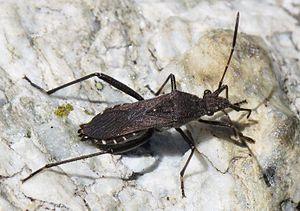
Alydus est un genre d'insecte hémiptère de la famille des Alydidae et de la sous-famille des Alydinae. L'espèce type pour le genre est Alydus calcaratus.